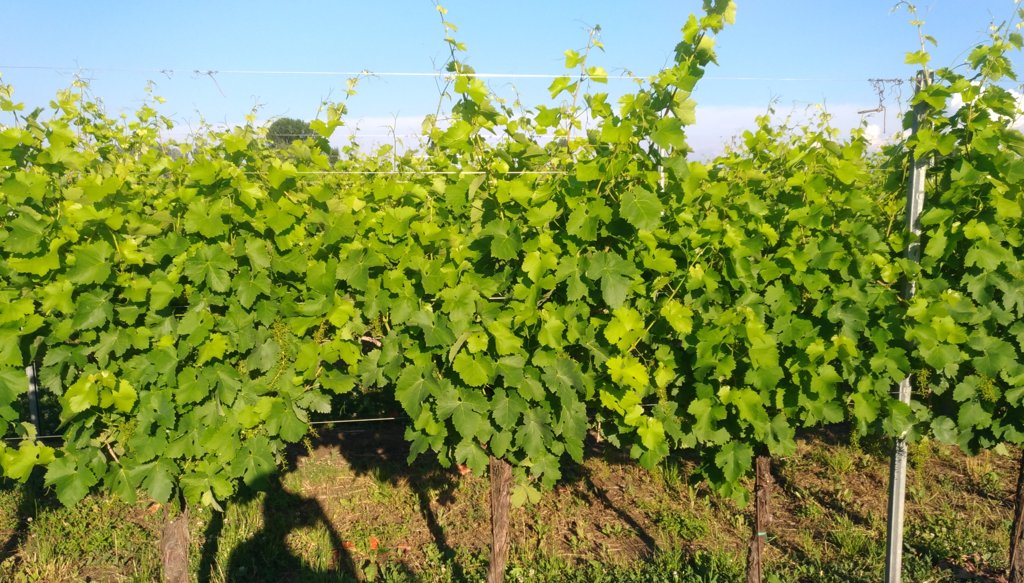
Berries visible: 0
Grape clusters: 0